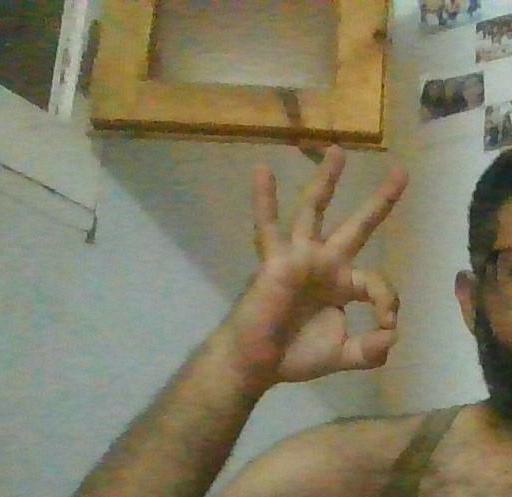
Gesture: ok